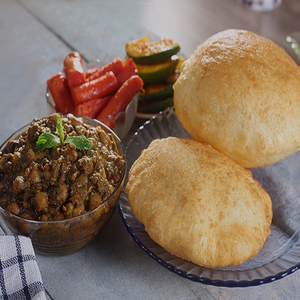
Dish: cholebhature